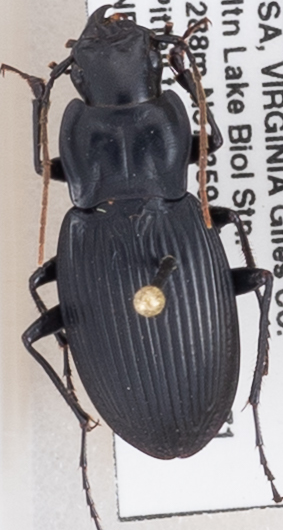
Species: Dicaelus teter
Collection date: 2019-05-07
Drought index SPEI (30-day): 0.966
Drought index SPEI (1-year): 2.09
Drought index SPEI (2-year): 2.09